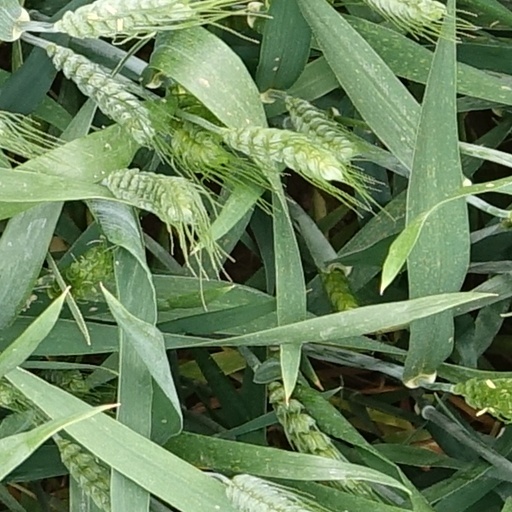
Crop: wheat